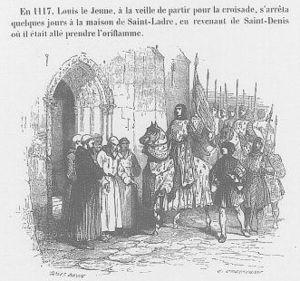
le roi Louis le Jeune fait une halte à la maison de Saint-Ladre, en 1117, alors qu'il part pour la croisade (Illustrations de Les rues de Paris ancien et moderne. 358-1848, origine et histoire. Monuments, costumes, moeurs, chroniques et traditions)
L’enclos Saint-Lazare, ou clos de Saint-Lazare, est un ancien clos de Paris situé dans l'actuel 10ᵉ arrondissement, sur les anciens 3ᵉ et 5ᵉ arrondissements. Le territoire autrefois occupé par l'enclos est bordé au sud par la rue de Paradis, à l'est par la rue du Faubourg-Saint-Denis, au nord par le boulevard de la Chapelle et à l'ouest par la rue du Faubourg-Poissonnière.